North West Australia

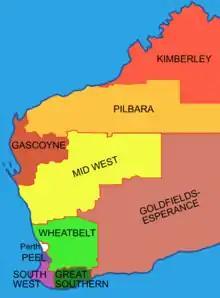
The official, legislated regions of Western Australia: the Pilbara, Kimberley and Gascoyne are often considered parts of the "North West".

The North West, North West Coast, North Western Australia and North West Australia, are usually informal names for the northern regions of the State of Western Australia. However, some conceptions of "North West Australia" have included adjoining parts of the Northern Territory (NT) – or even the entire NT (see below). It has been described as "best of outback".